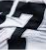
Number: 7